Mekia Cox

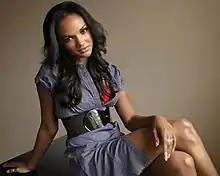
Cox in 2007

Mekia Cox is an American actress and dancer, known for her roles as Sasha in the CW drama "90210", Dr. Robin Charles in the NBC medical drama "Chicago Med" and Detective Nyla Harper in the ABC police drama "The Rookie".